Far-left politics in the United Kingdom

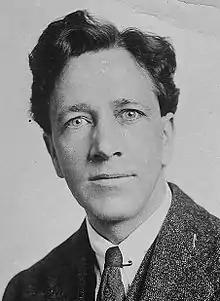
Arthur MacManus was the chairman of the Communist Party of Great Britain, until his 1927 death.

The Communist Party of Great Britain (CPGB) was officially established in 1920 as the British Section of the Communist International (also known as the Third International) and adopted the theories of Leninism. The largest chunk of its members came from the British Socialist Party; the internationalist faction which had ousted Hyndman in 1916. Other groups involved were the Communist Unity Group (primarily from Glasgow), which had split from the De Leonist Socialist Labour Party, represented by the likes of Arthur MacManus, Tom Bell and William Paul and also the South Wales Socialist Society, which mainly consisted of Welsh coal-miners.